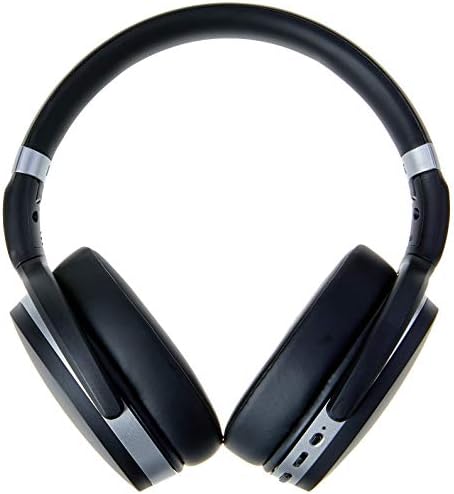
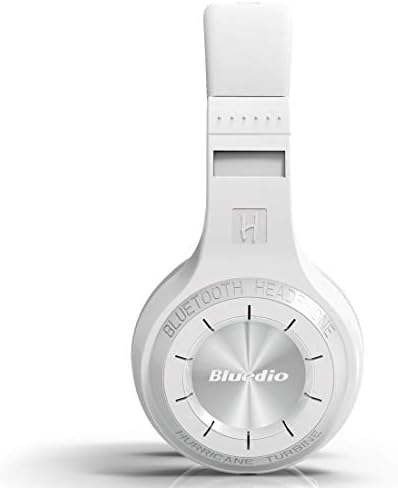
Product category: headphones
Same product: no